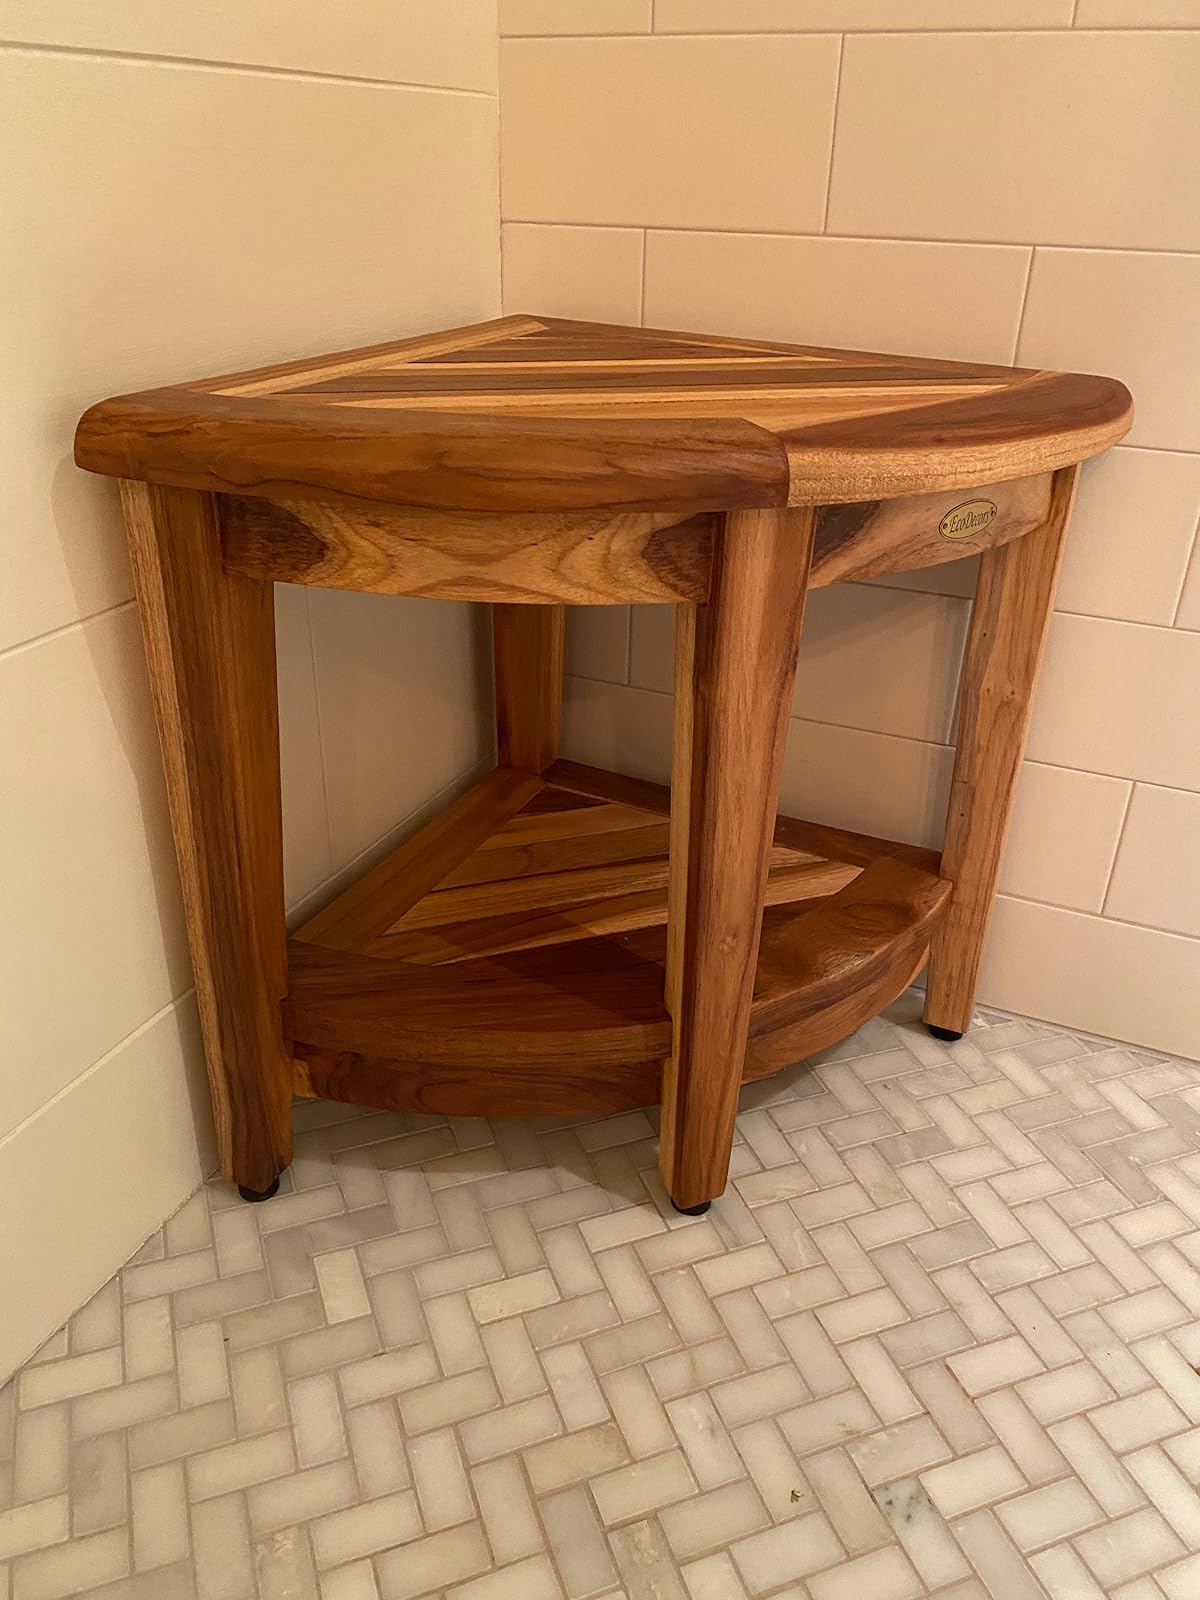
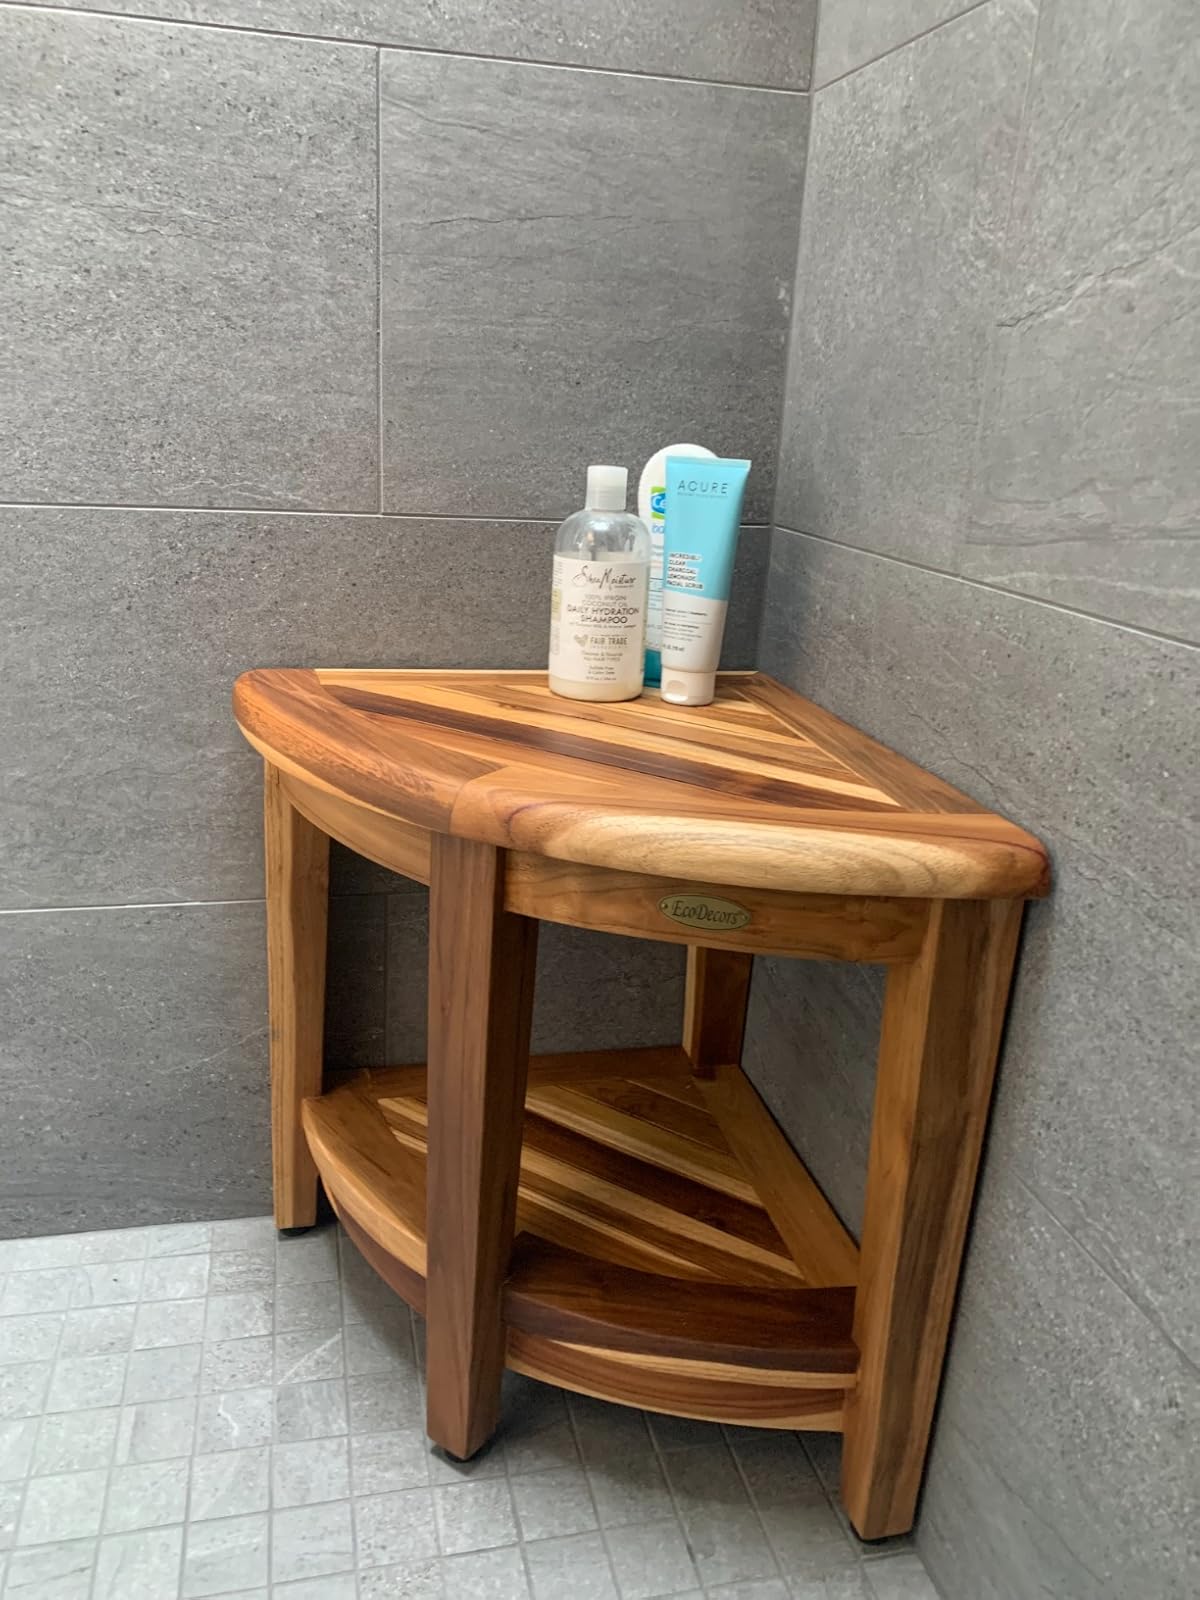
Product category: stool
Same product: yes